Entertainment

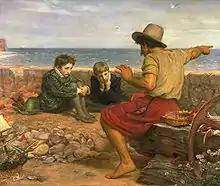
"The Boyhood of Raleigh" by Sir John Everett Millais, oil on canvas, 1870.A seafarer tells the young Sir Walter Raleigh and his brother the story of what happened out at sea.

Storytelling is an ancient form of entertainment that has influenced almost all other forms. It is "not only entertainment, it is also thinking through human conflicts and contradictions". Hence, although stories may be delivered directly to a small listening audience, they are also presented as entertainment and used as a component of any piece that relies on a narrative, such as film, drama, ballet, and opera. Written stories have been enhanced by illustrations, often to a very high artistic standard, for example, on illuminated manuscripts and on ancient scrolls such as Japanese ones. Stories remain a common way of entertaining a group that is on a journey. Showing how stories are used to pass the time and entertain an audience of travellers, Chaucer used pilgrims in his literary work "The Canterbury Tales" in the 14th century, as did Wu Cheng'en in the 16th century in "Journey to the West". Even though journeys can now be completed much faster, stories are still told to passengers en route in cars and aeroplanes either orally or delivered by some form of technology.